Football helmet

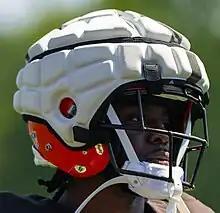
Hassan Hall wearing a Guardian Cap over his helmet during the Cleveland Browns' training camp in 2023

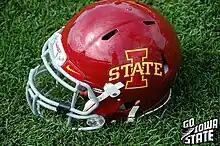
A Riddell Speed helmet used by Iowa State

In 2002, American football equipment manufacturer Riddell released a new design of helmet called the Revolution in response to a study of concussions. In addition, Riddell has recently come out with a new design of helmets, the Riddell Speed Flex. This helmet came out in 2014. This new helmet uses elements of Riddell's older helmets, the 360 and the Revolution, such as Side Impact Protection and All Points Quick Release face mask attachment system.